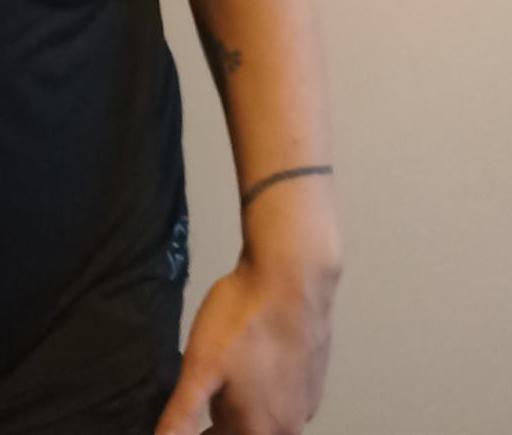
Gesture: no_gesture